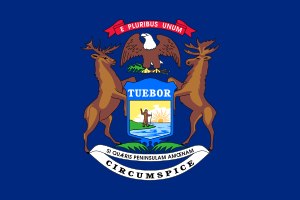
Michigans flag
Michigans flag
Michigans flag er blåt og har delstatens våben i midten. Flaget blev indført 1. august 1911.